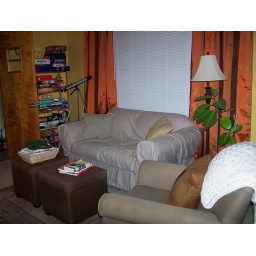
Our $10 loveseat in front of the the big picture window. My banana plant is in the right side. It's really growing